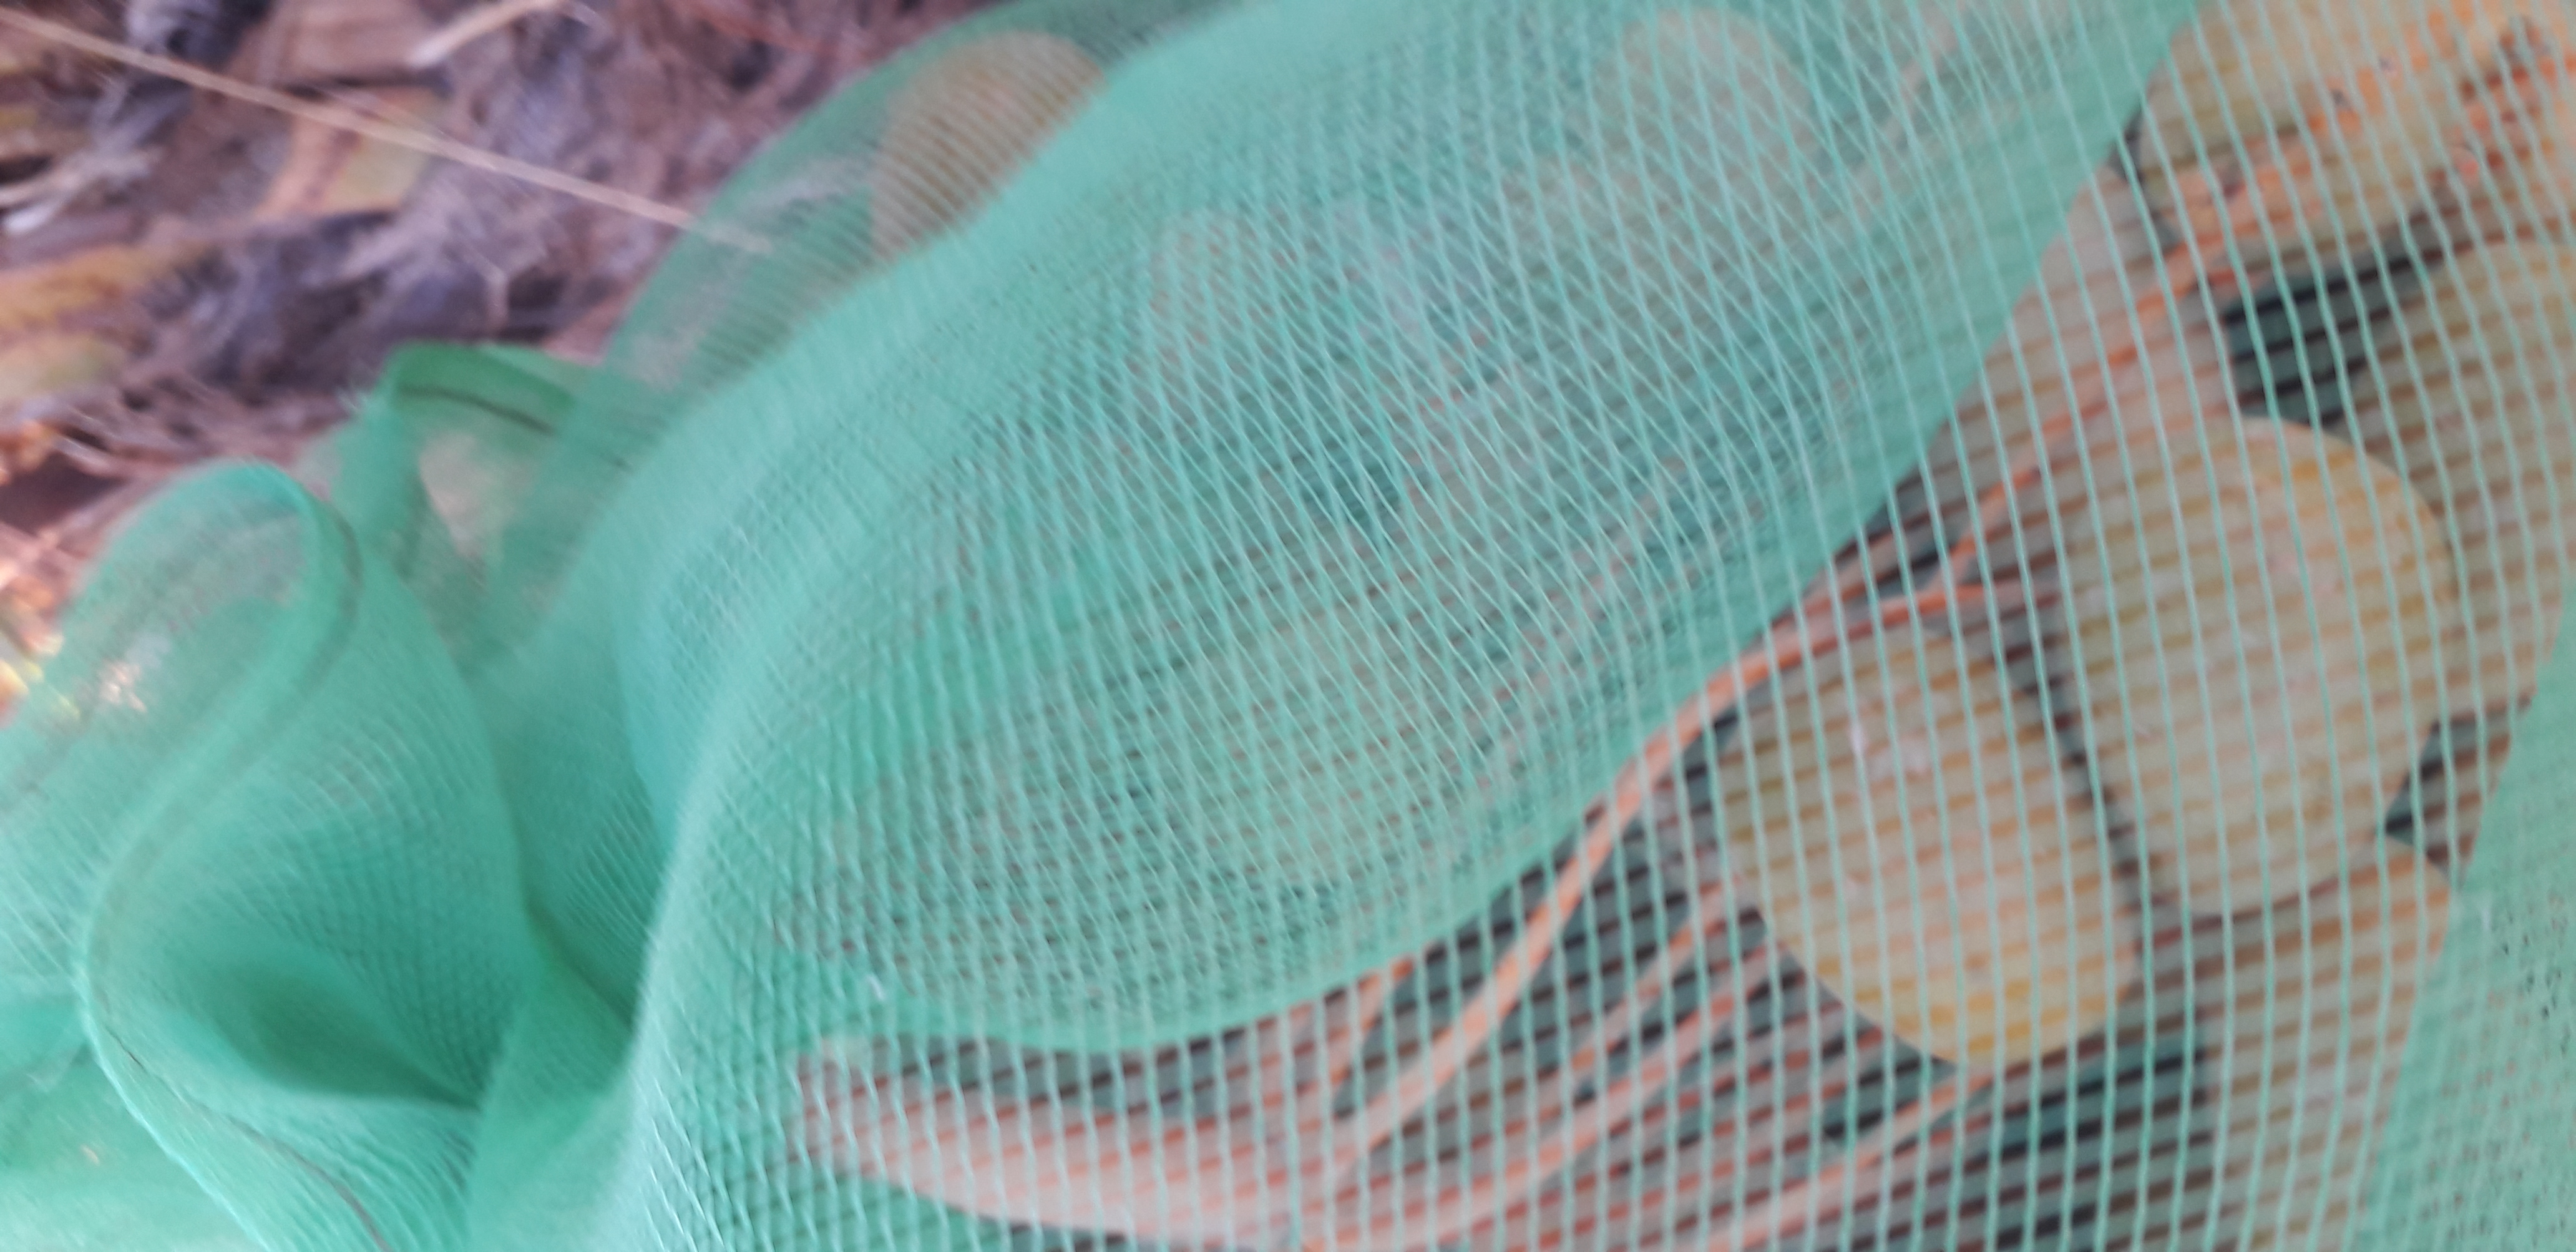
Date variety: Boufagous